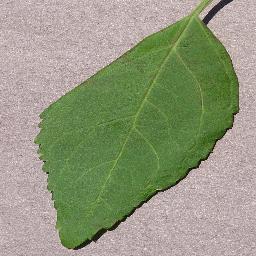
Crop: cherry
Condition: (including_sour)_healthy